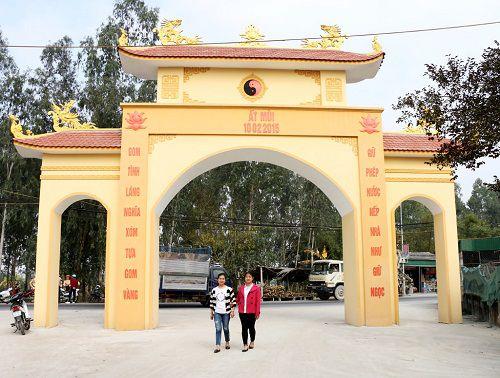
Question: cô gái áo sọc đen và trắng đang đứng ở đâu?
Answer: cô gái áo sọc đen và trắng đang đứng ở bên phải cô gái mặc áo đỏ